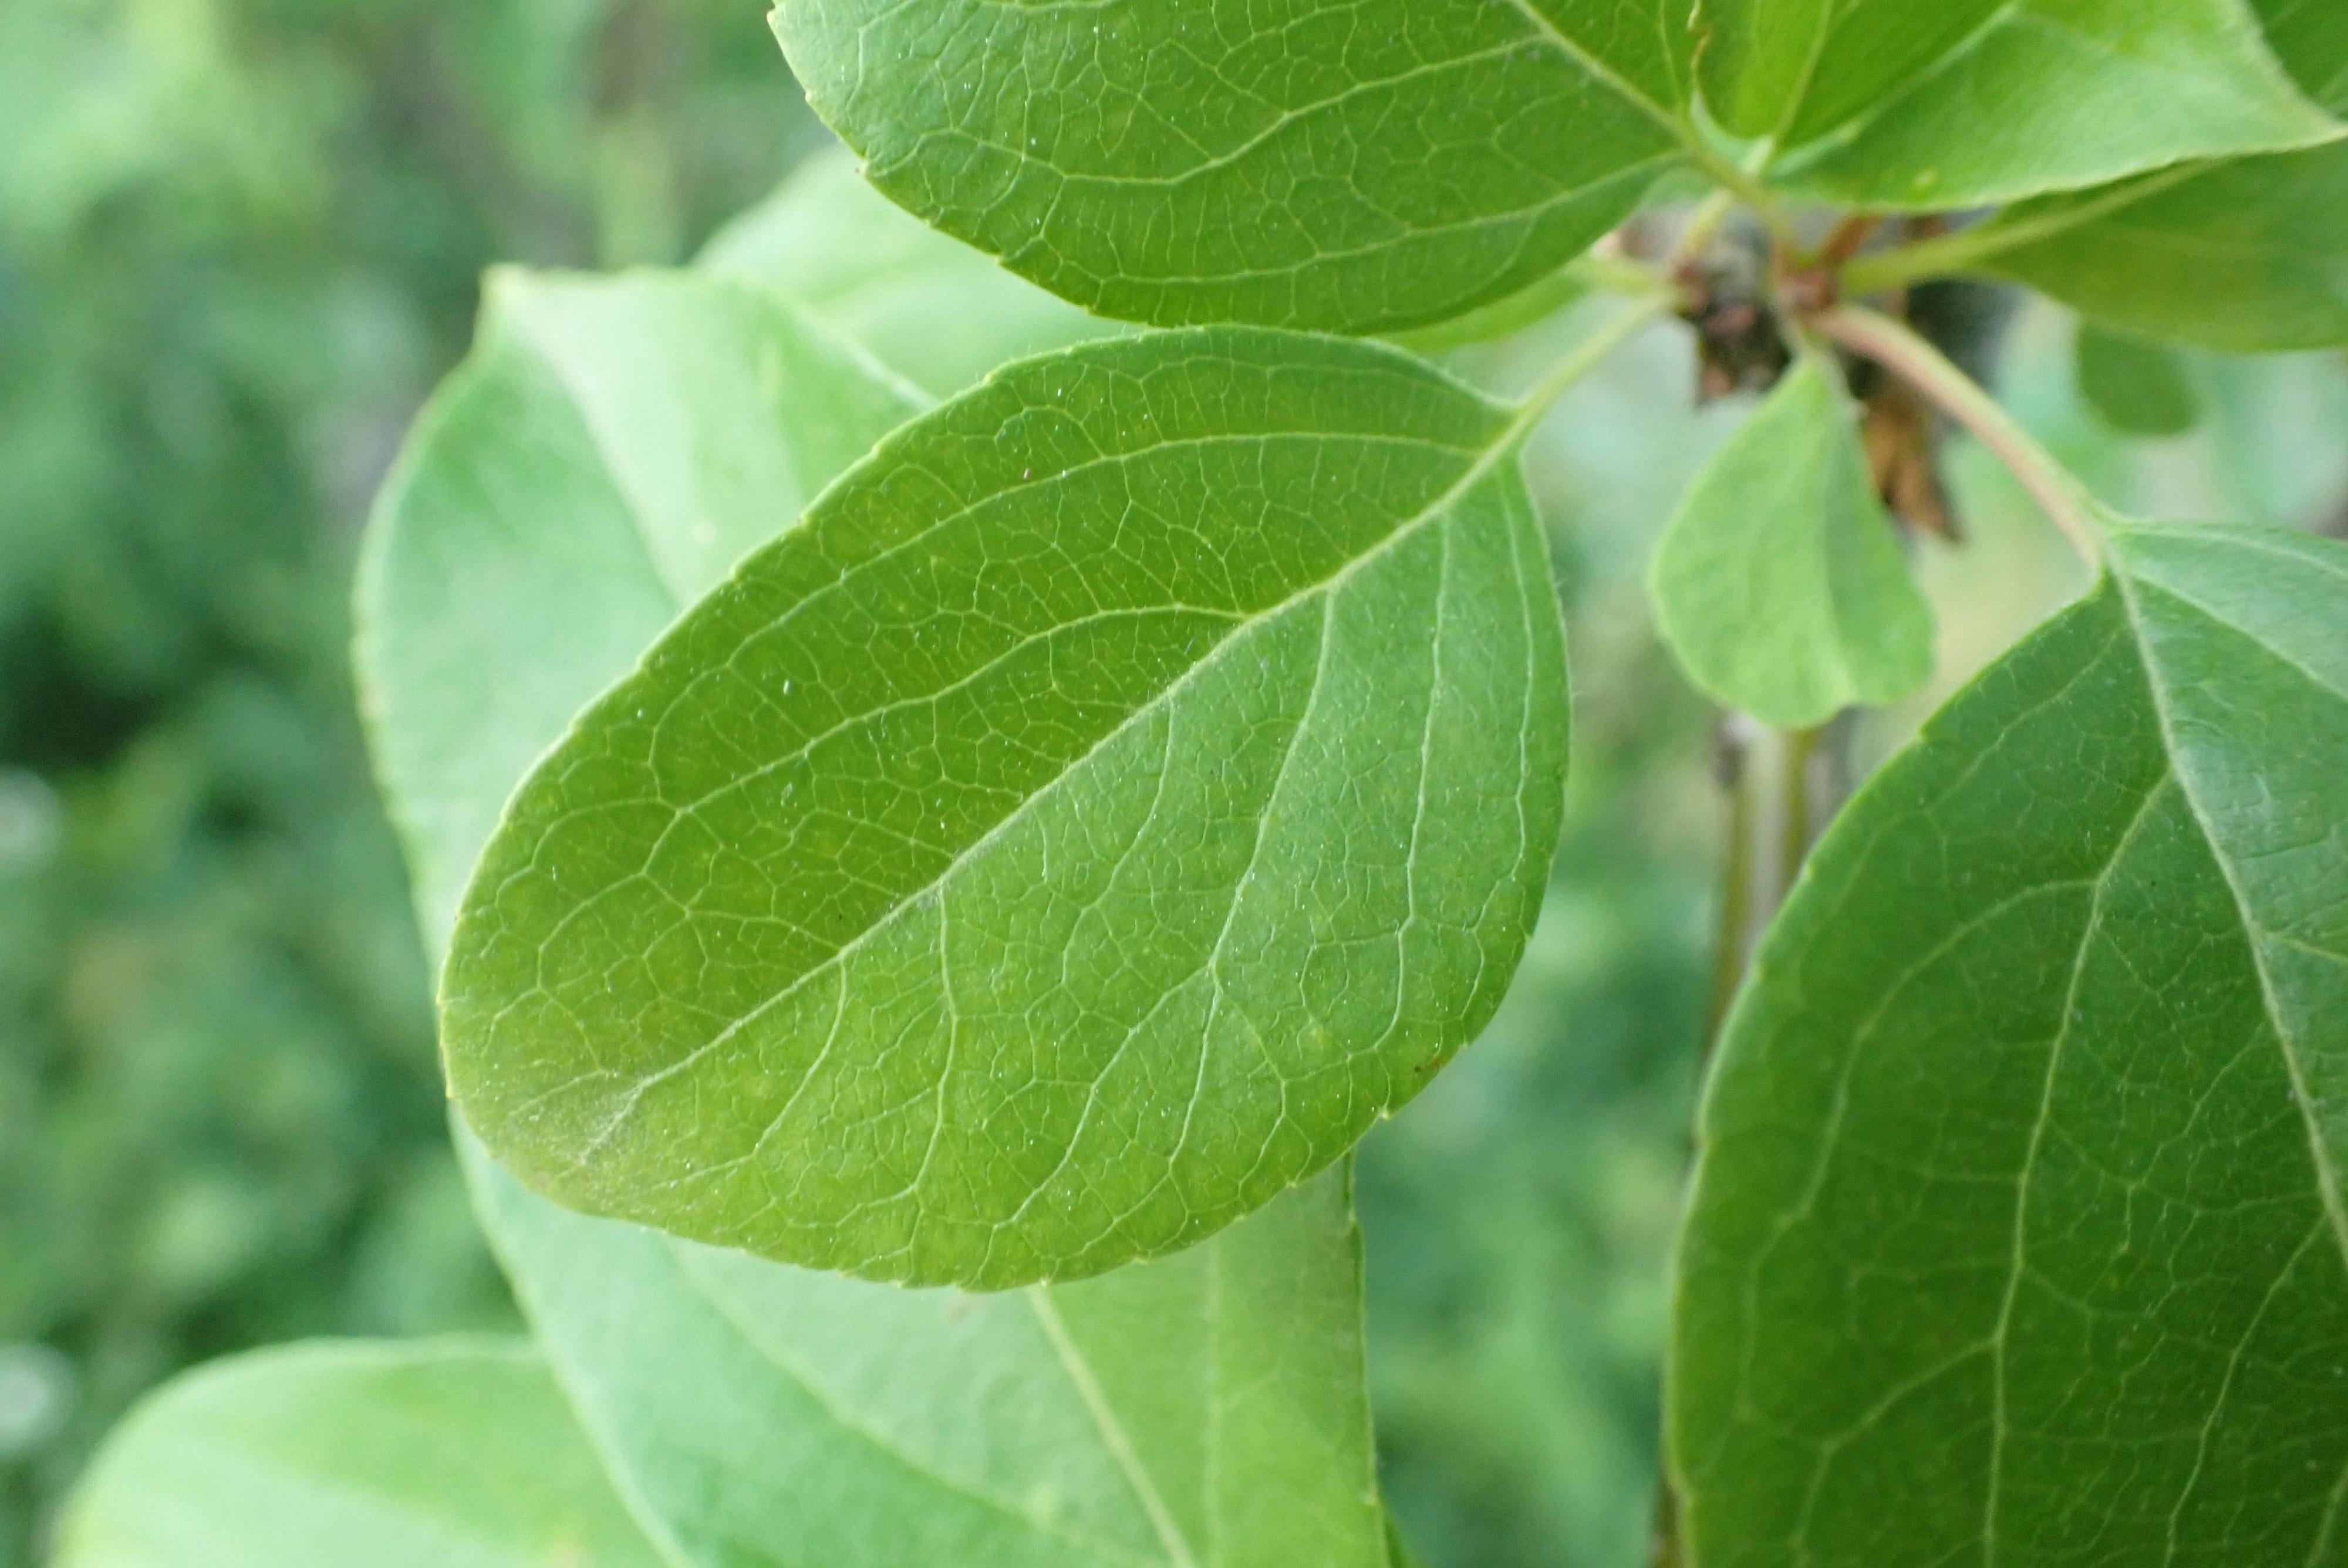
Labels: healthy